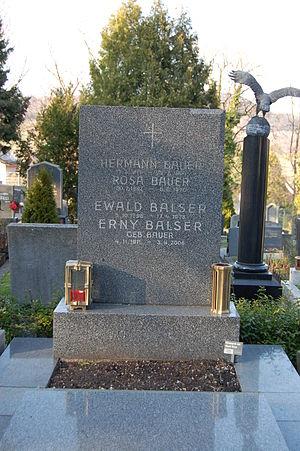
Ewald Balser, né le 5 octobre 1898 à Elberfeld et mort le 17 avril 1978 à Vienne était un acteur allemand renommé dans les pays germanophones.